Alekanovo inscription

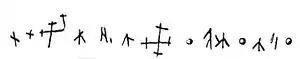
Reproduction of the Alekanovo inscription

The Alekanovo inscription is a group of undeciphered characters found in the fall of 1897 in the Russian village of Alekanovo (Ryazan Oblast) by Russian archeologist Vasily Gorodtsov. The characters were inscribed on a small clay pot 15 cm high, located in a Slavic burial site. While the inscription was found to be authentic, there is no widely accepted reading of it. The inscription was dated by Gorodtsov to 10th–11th century AD. Similar characters on shards were found in Alekanovo in 1898.